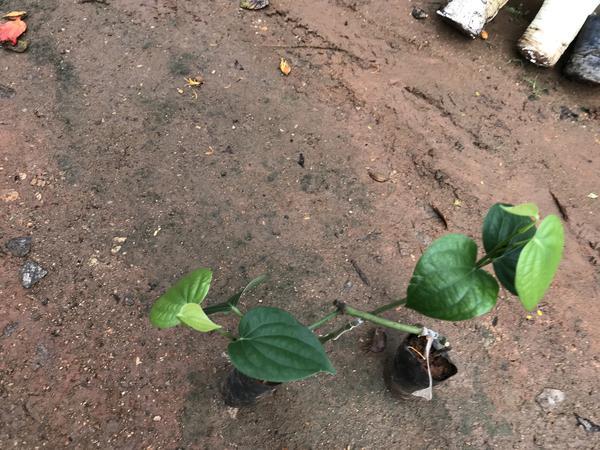
Plant: Pepper